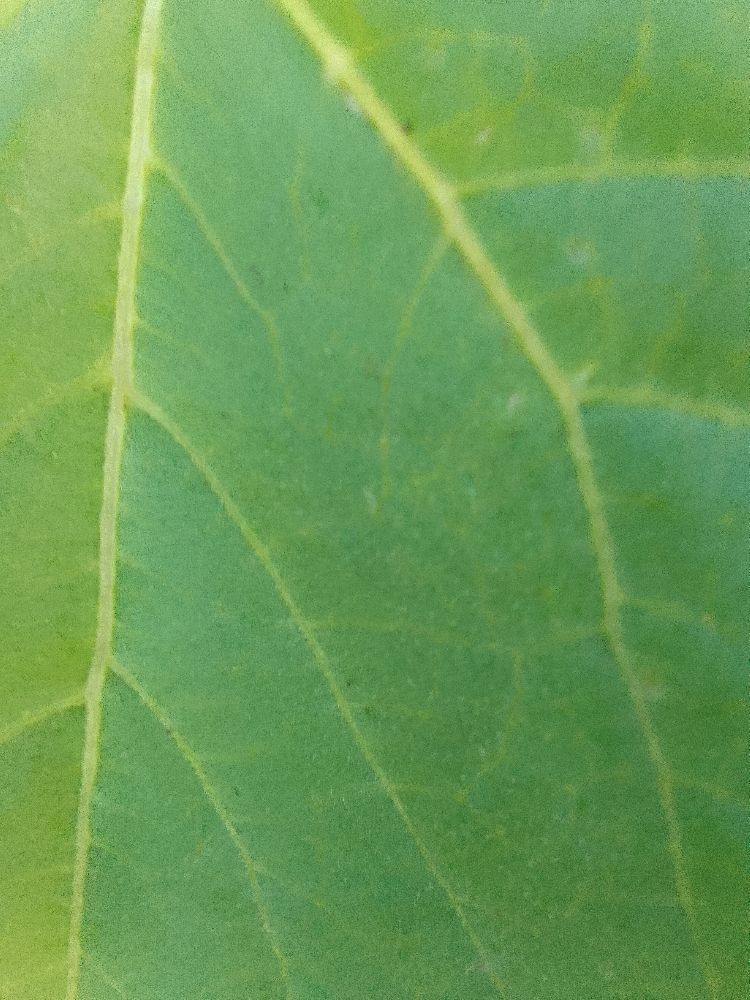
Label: healthy